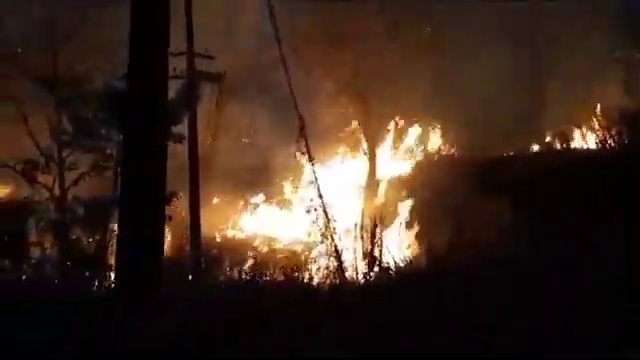
Fire: yes
Smoke: yes